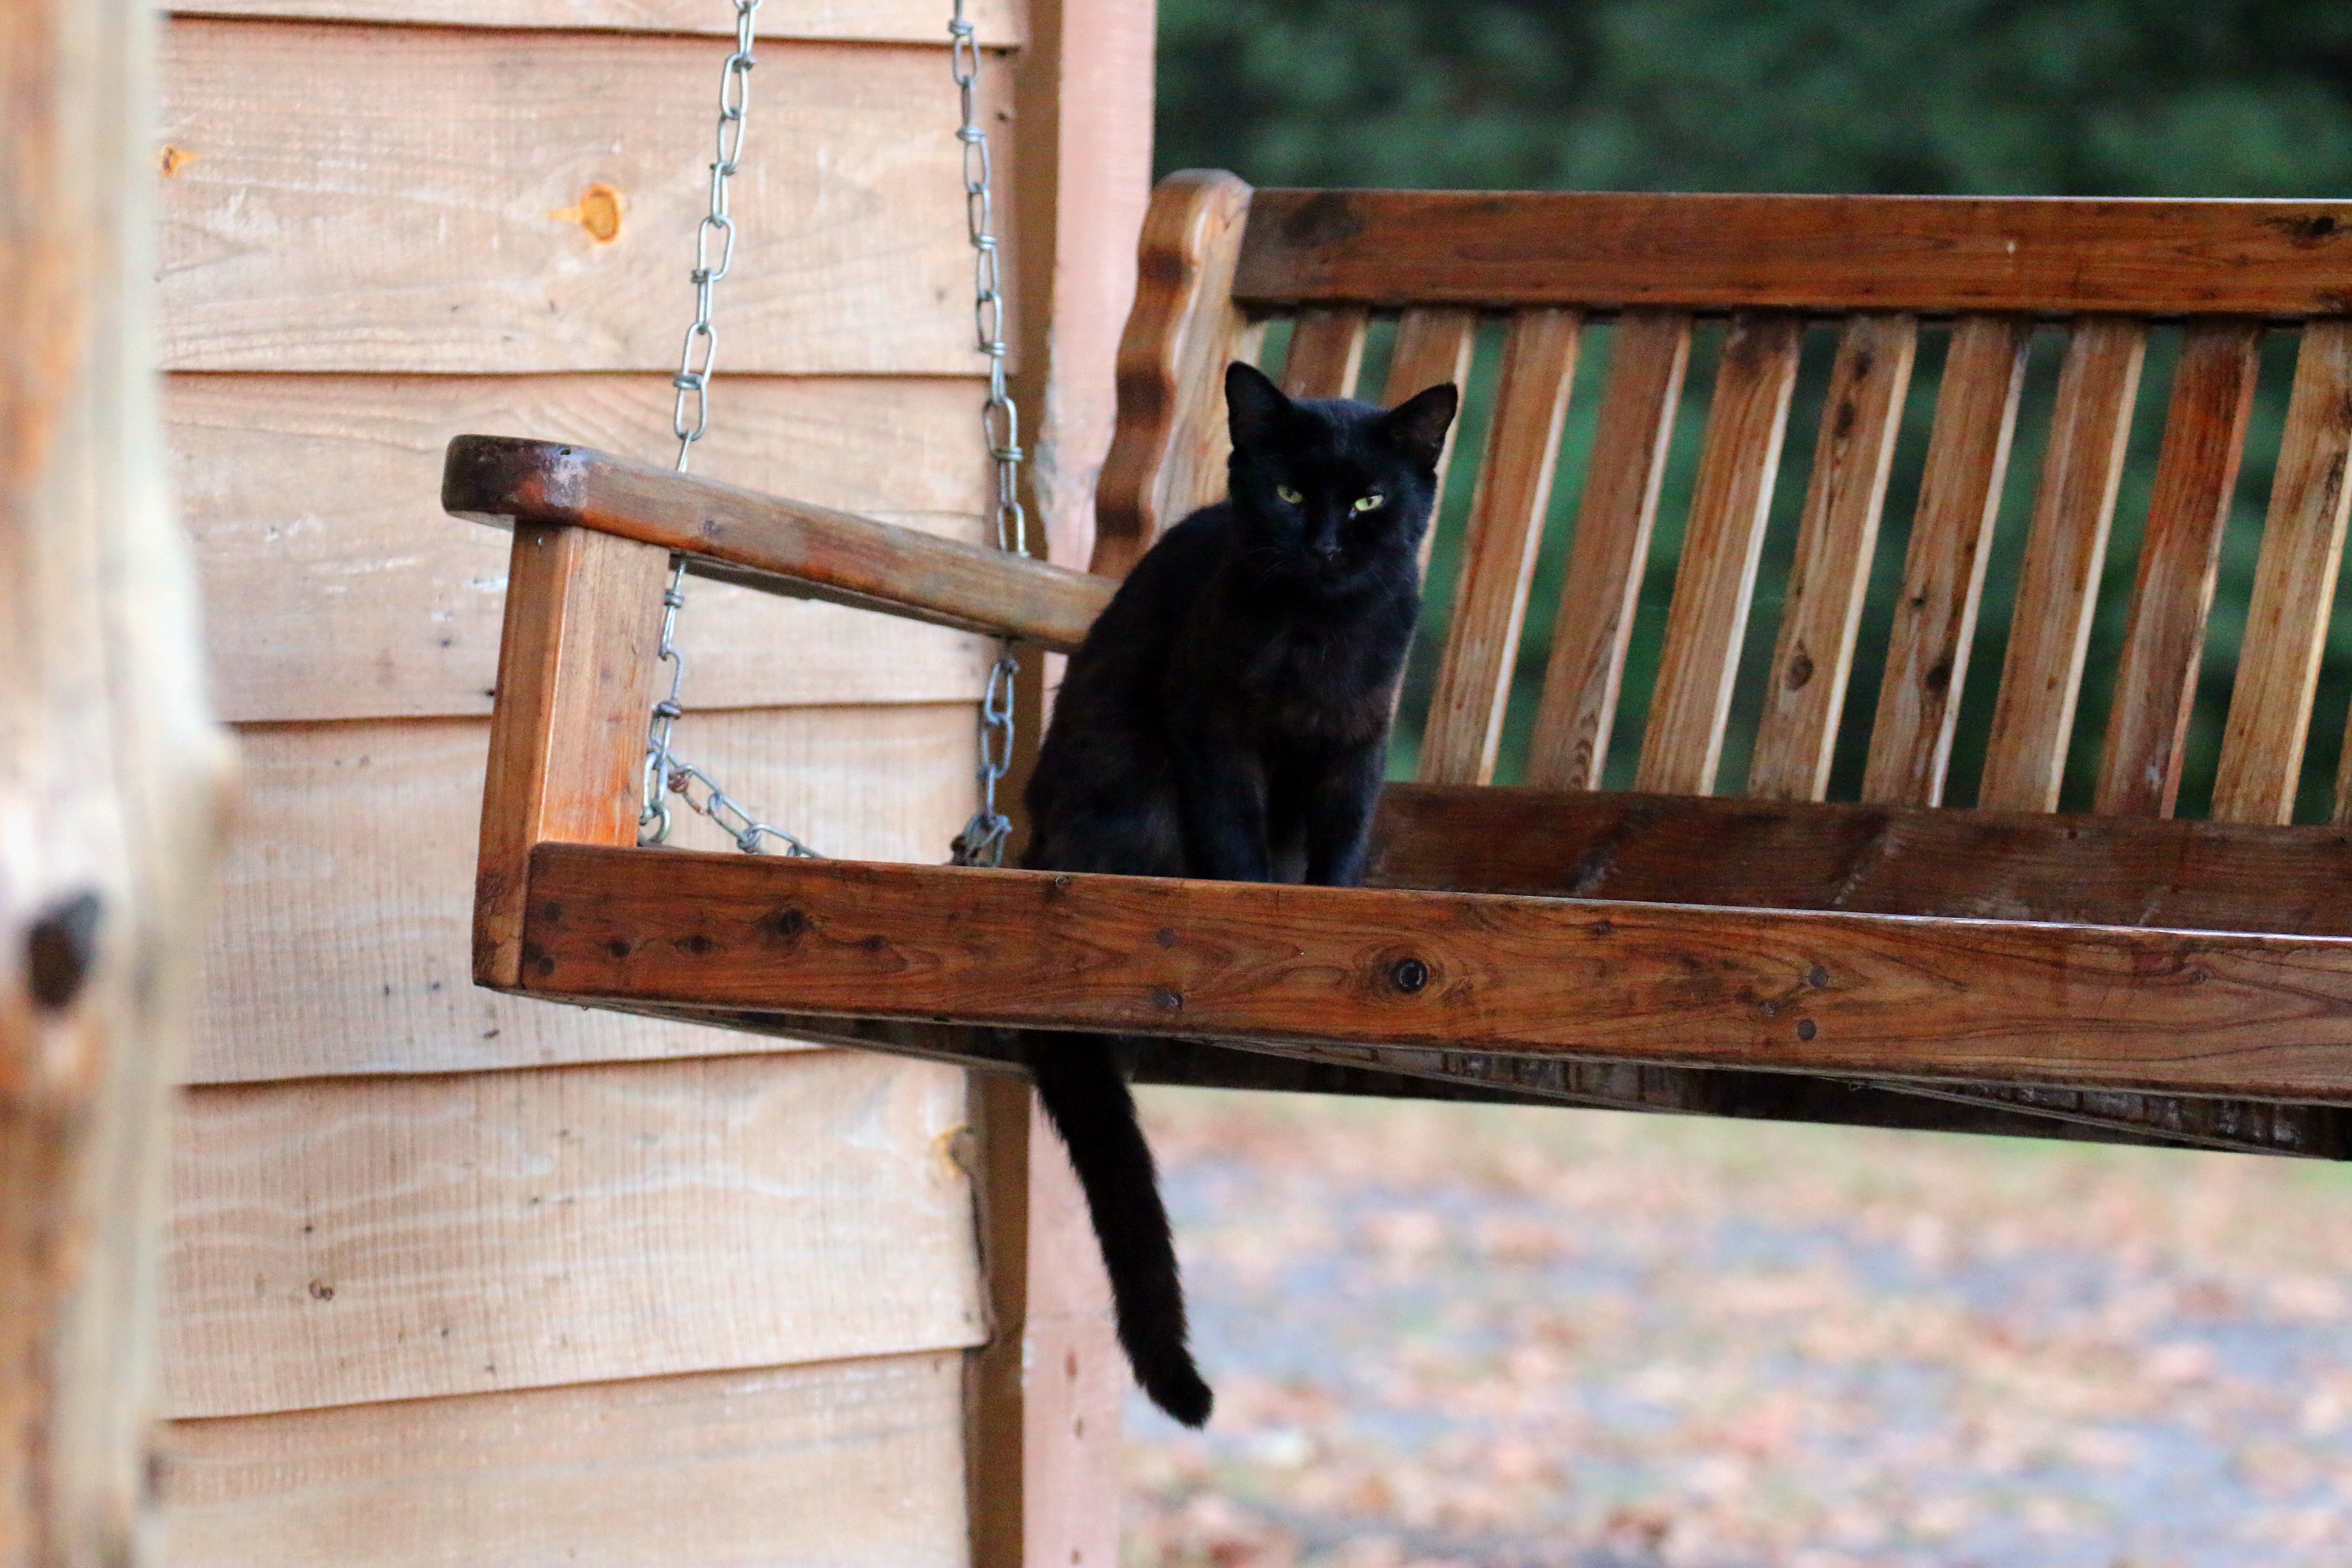
table, wood, cat, shelf, furniture